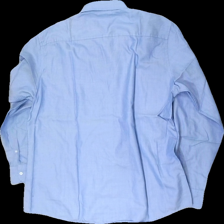
View: back
Type: Shirt
Category: Men
Brand: Not in the list
Brand text on label: Ströms
Colors: Blue, White
Material: 100% cotton
Cut: Regular
Size: 42
Season: All
Price range: 100-150
Recommended usage: Reuse